Campbell County Courthouse (Virginia)

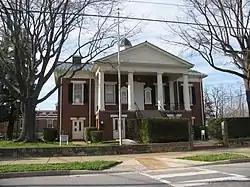
Campbell County Courthouse, March 2009

Campbell County Courthouse is a historic county courthouse located at Rustburg, Campbell County, Virginia. It was built in 1848–1849, and is a two-story T-shaped, brick building in the Greek Revival style. It features a pedimented portico with four unfluted Doric order columns. It has a standing-seam metal cross-gable roof with octagonal cupola.